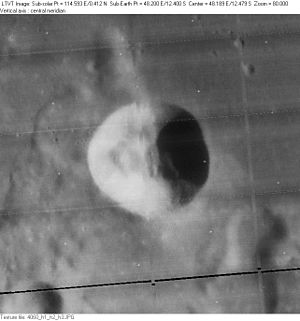
Bellot (månekrater)
Bellot er et lille nedslagskrater på Månen. Det befinder sig på Månens forside i den sydvestlige udkant af Mare Fecunditatis, og det er opkaldt efter den franske opdagelsesrejsende Joseph R. Bellot.